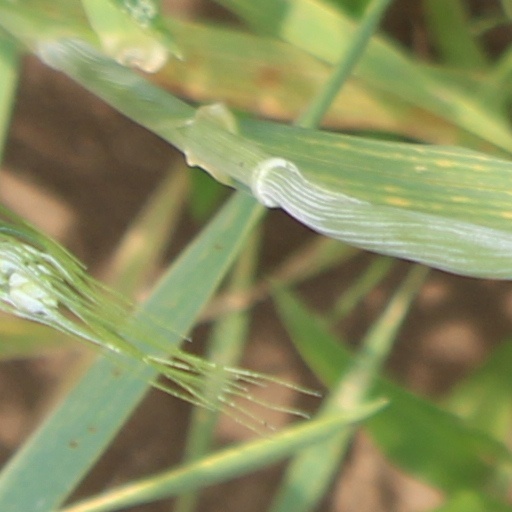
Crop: wheat